Cory Wong

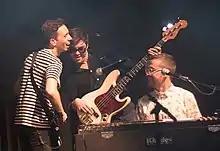
Cory Wong in 2017 with Vulfpeck

In 2013, Wong met members of the Ann Arbor-based band Vulfpeck. He performed a jam with the group which was later rerecorded and released as the track "Cory Wong" on "The Beautiful Game". In 2016, he started recording and touring with the band. He has recorded on every Vulfpeck album since then and toured with the band. He said of his guitar sound with Vulfpeck: "part of my sound is kind of bringing rhythm guitar to the front". He is also a member of The Fearless Flyers, an instrumental quartet (with Vulfpeck's bass player Joe Dart, Snarky Puppy's guitarist Mark Lettieri, and drummer Nate Smith) and has released four EPs and two albums with the group.